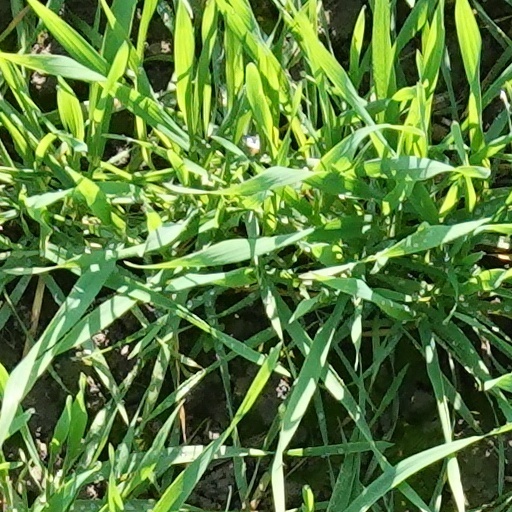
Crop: wheat